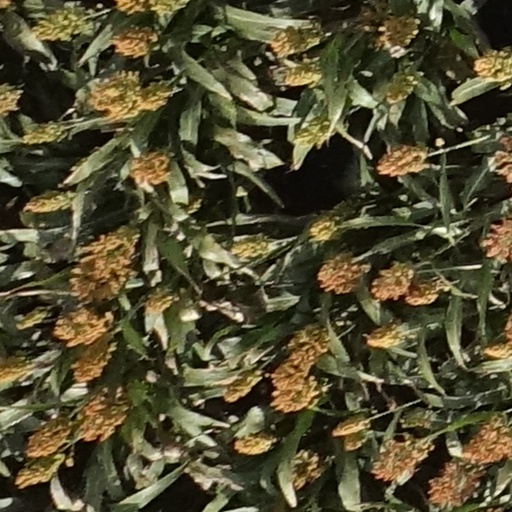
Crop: sorghum